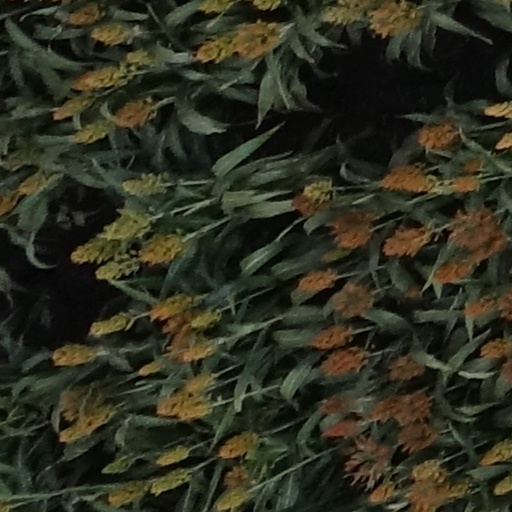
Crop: sorghum